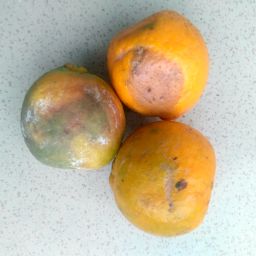
Fruit: Orange
Quality: Bad